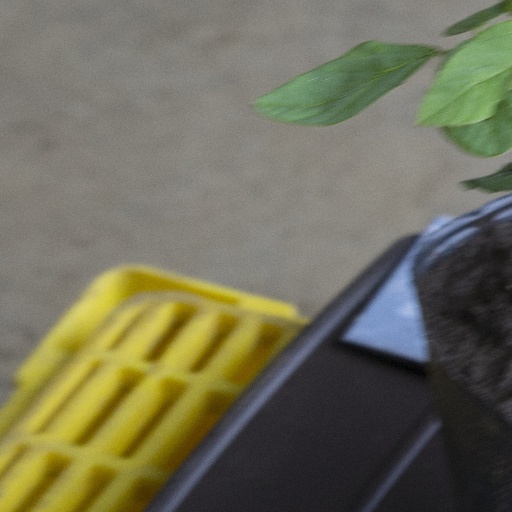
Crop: soybean